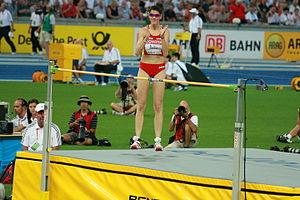
Ruth Beitia Vila, née le 1ᵉʳ avril 1979 à Santander, est une athlète espagnole spécialiste du saut en hauteur, championne olympique en 2016 à 37 ans. Elle est également une personnalité politique, élue au Parlement de Cantabrie.